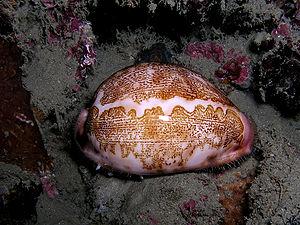
Leporicypraea est un genre de mollusques gastéropodes de la famille des Cypraeidae. L'espèce-type est Leporicypraea mappa.
La Porcelaine carte est une espèce de mollusques gastéropodes,